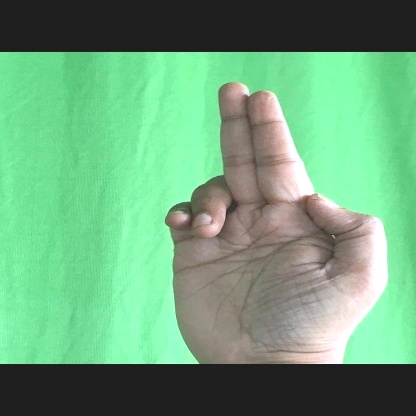
Mudra: Ardhapathaka